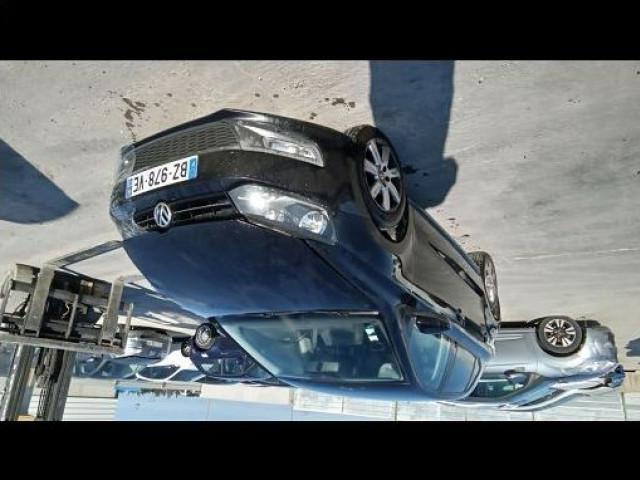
Aucun dommage détecté.
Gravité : aucun